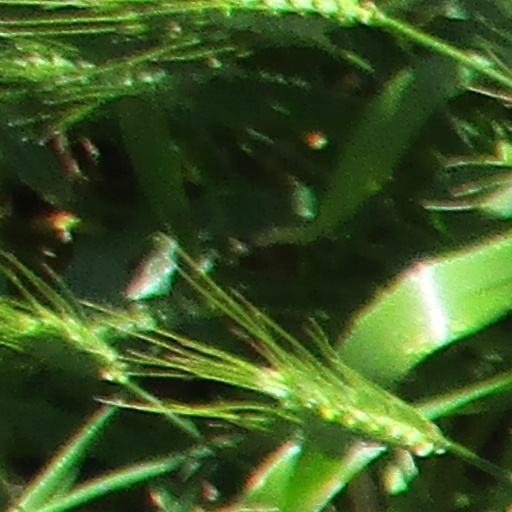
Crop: wheat